List of mammals of Morocco

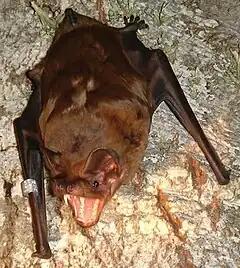
Greater noctule bat

The order Erinaceomorpha contains a single family, Erinaceidae, which comprise the hedgehogs and gymnures. The hedgehogs are easily recognised by their spines while gymnures look more like large rats.